Volkswagen EcoRacer

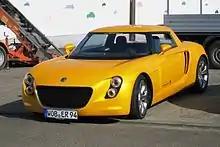
Volkswagen EcoRacer at the Volkswagen Museum car park.

The Volkswagen EcoRacer is a Volkswagen concept car first shown to the public at the 2005 Tokyo Motor Show. It was designed by Cesar Muntada, a Barcelona born designer, who previously worked in the Design Center of PSA Peugeot and of Honda. Muntada is also the acclaimed author of the successful project "Showdown", a Harley-Davidson based concept bike allotted to be made by 2020.